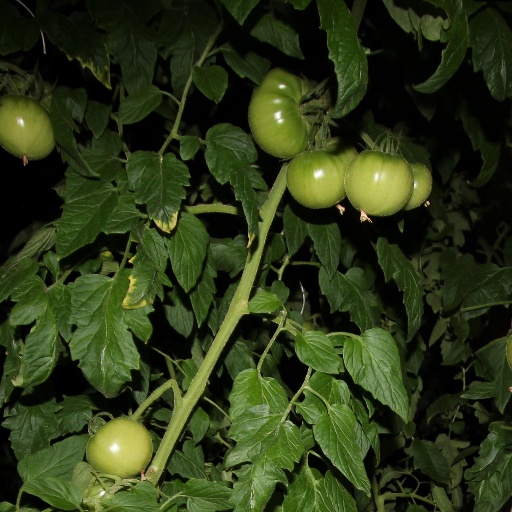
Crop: tomato